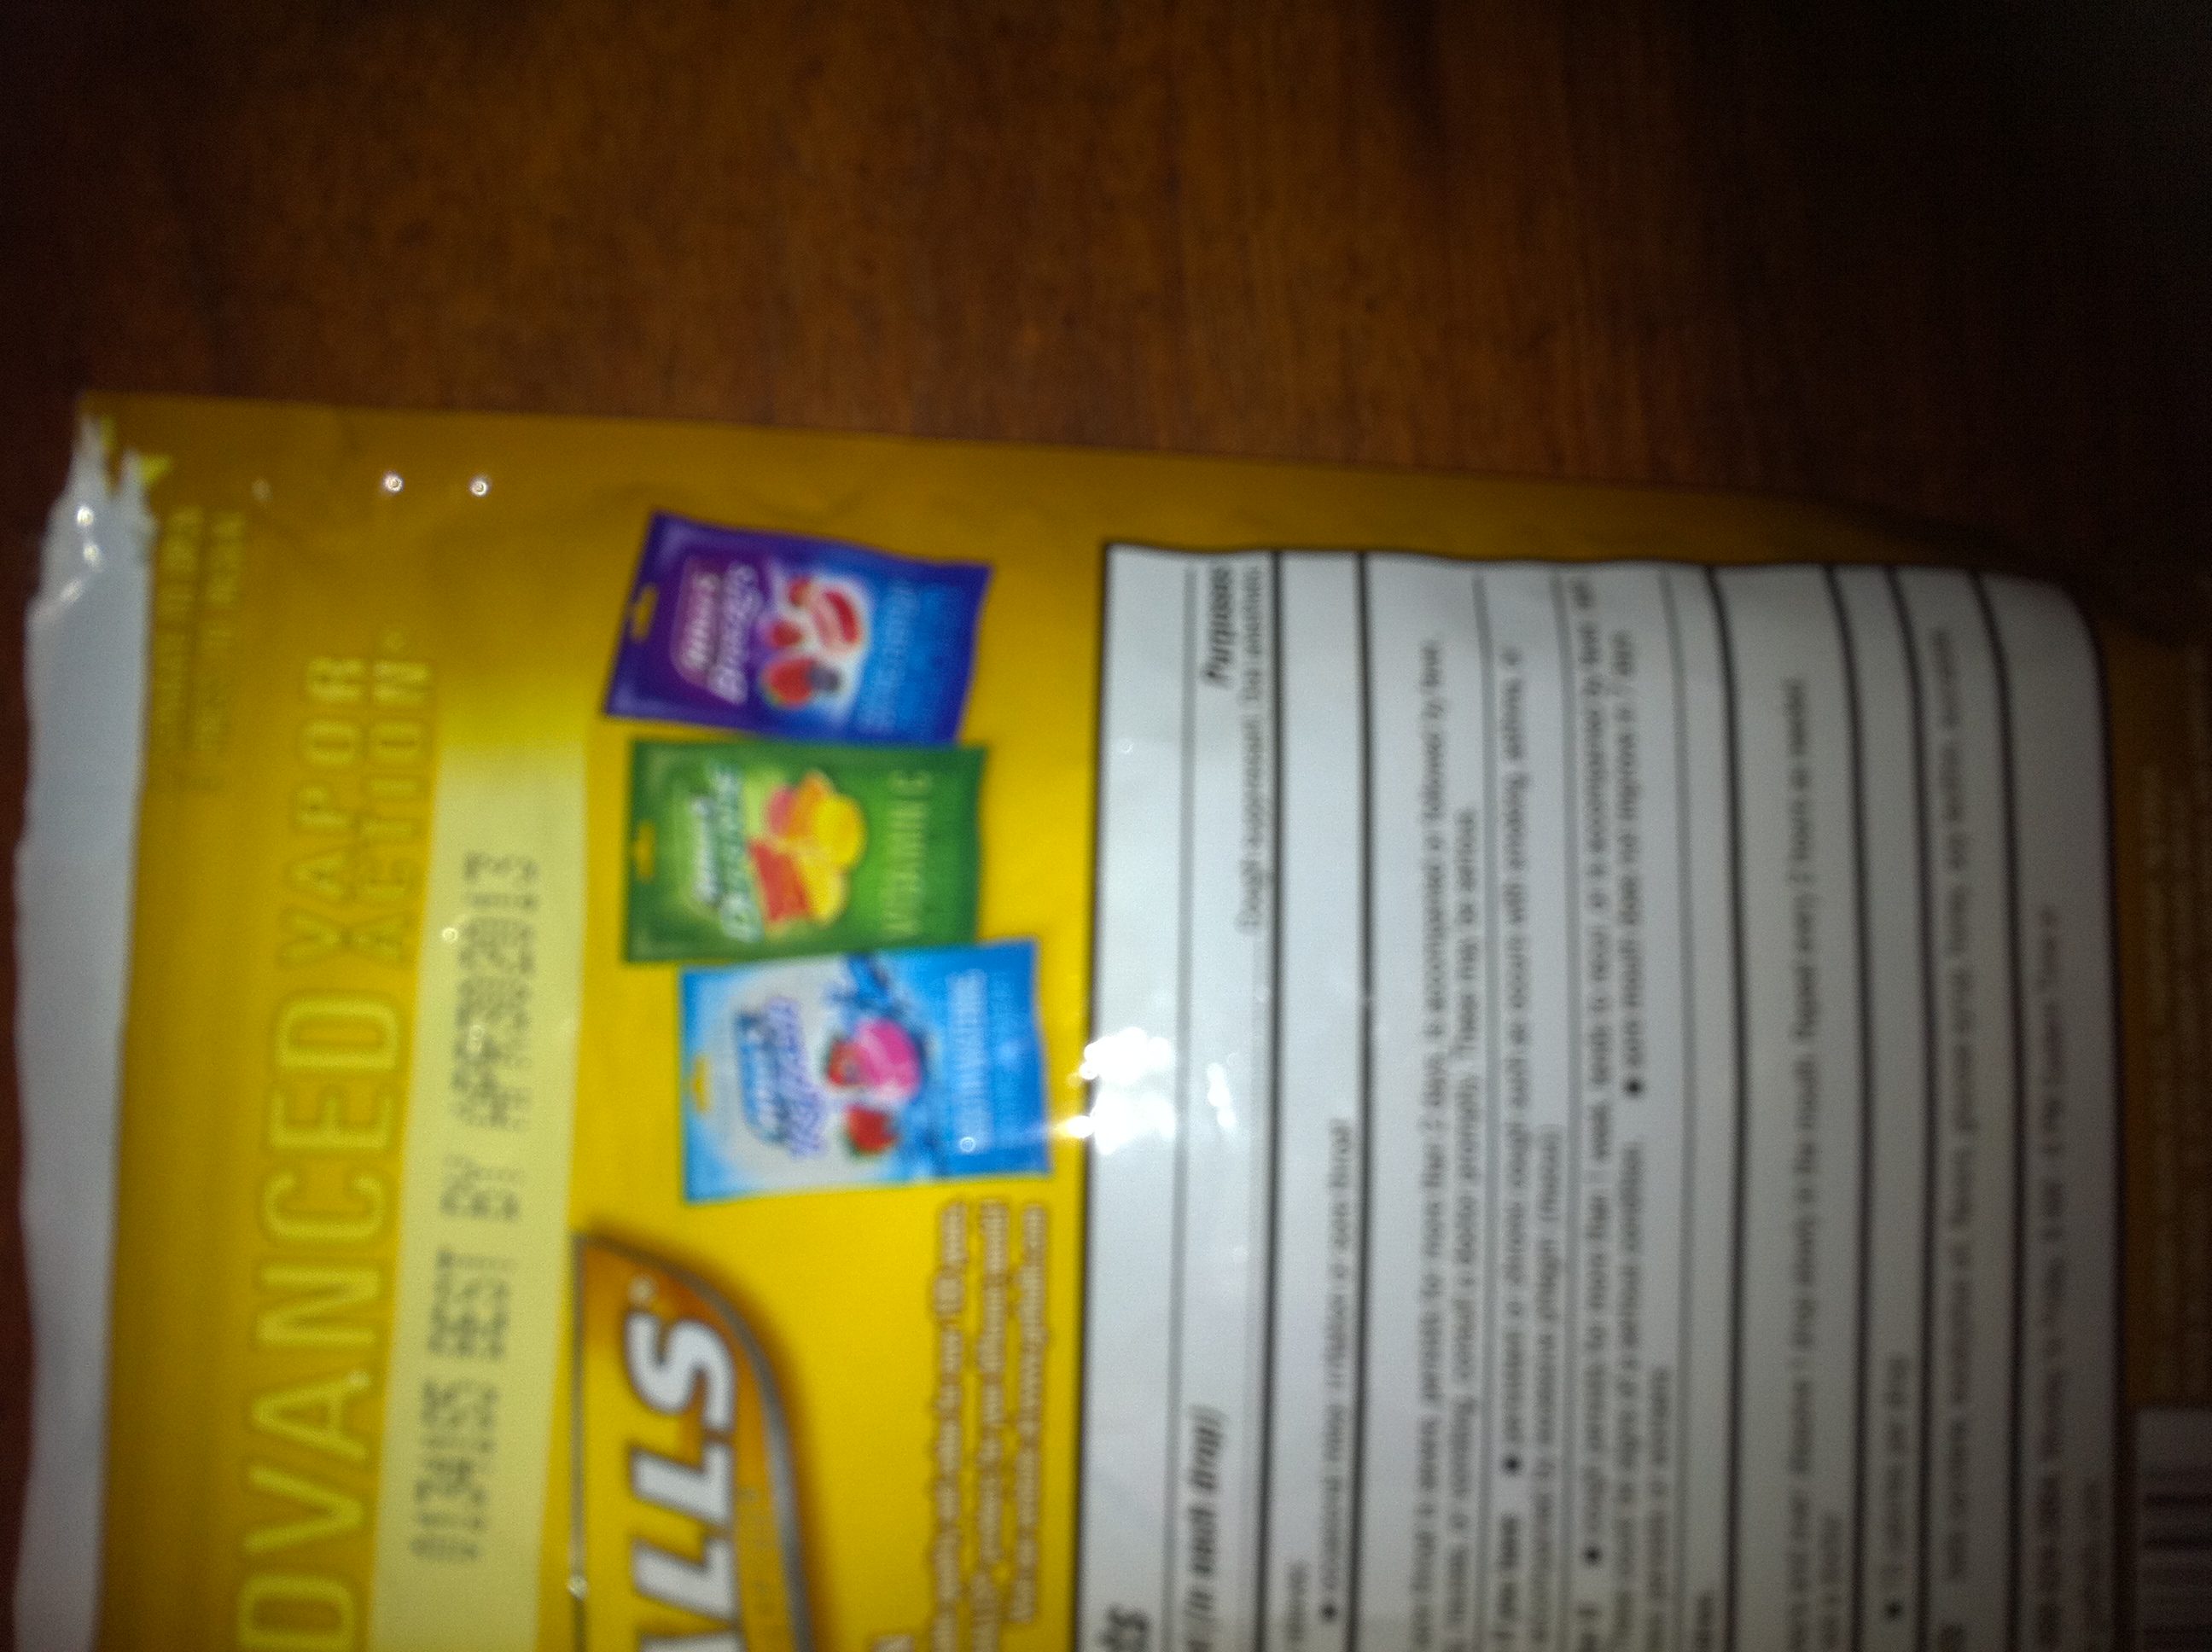Question: What flavor are these?
Answer: unanswerable